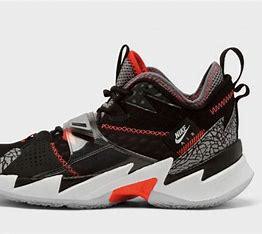
Brand: Jordan
Model: Why Not ZER0 3